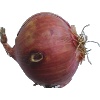
Label: Onion Red 1